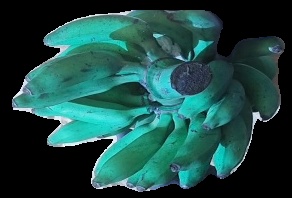
Variety: elakki-bale
Grade: grade3